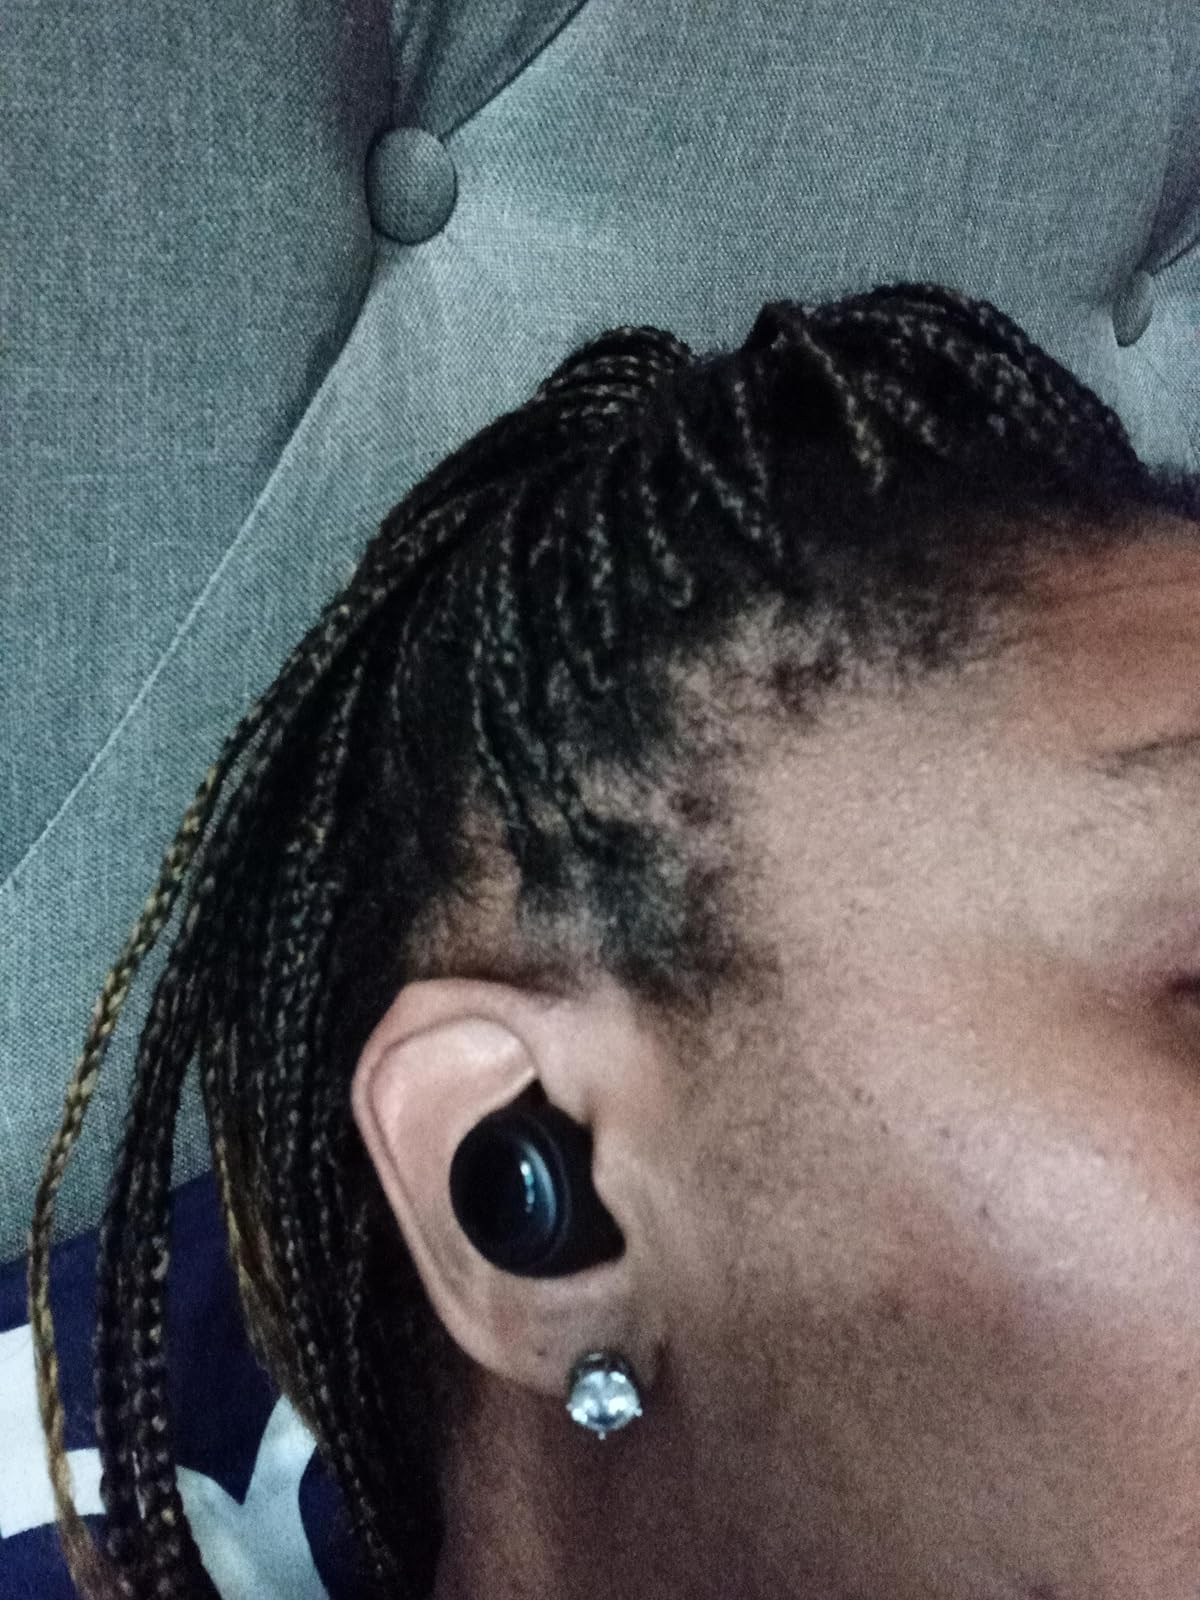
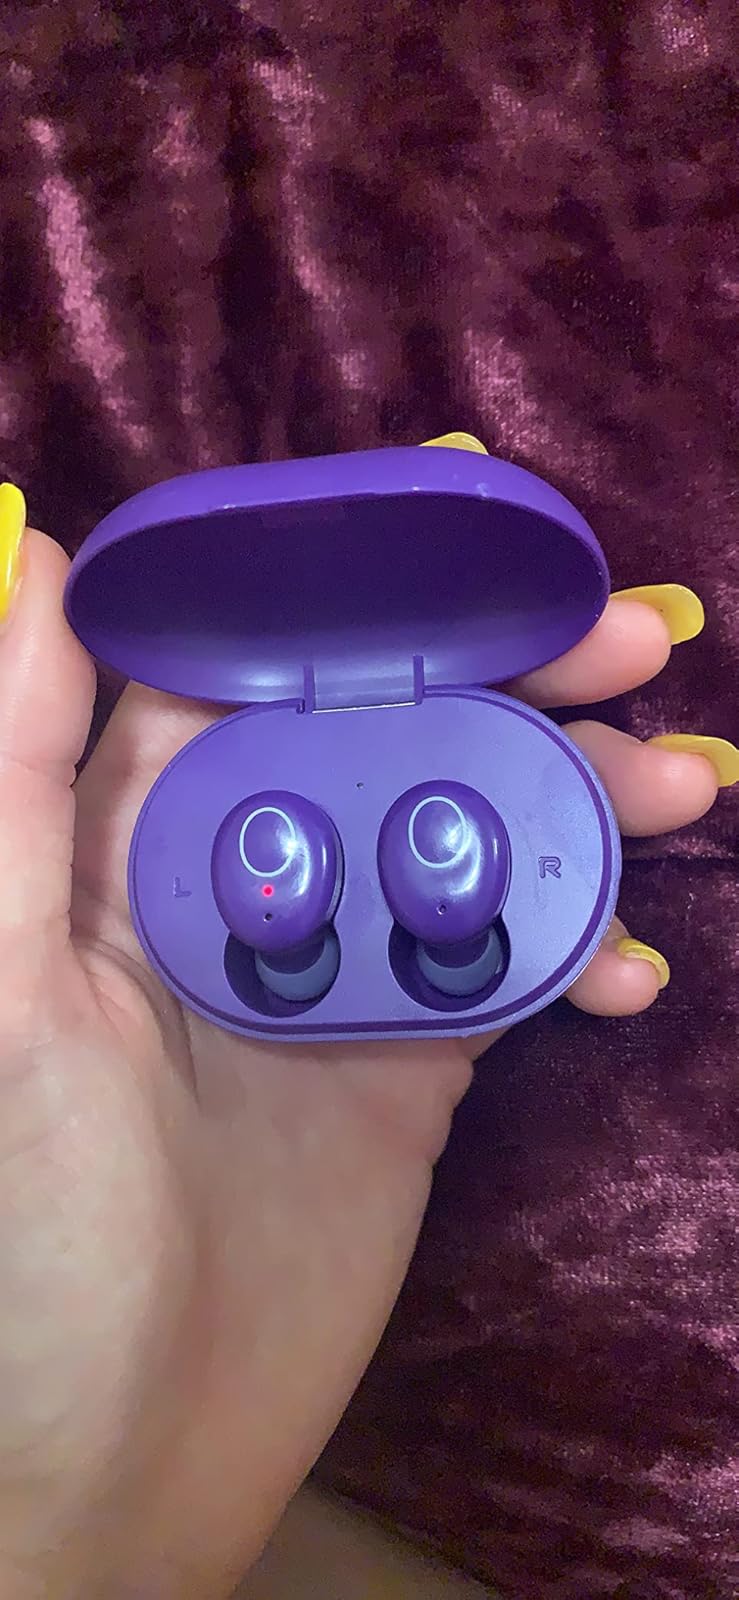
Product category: earbuds
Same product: no